Vajiravudh

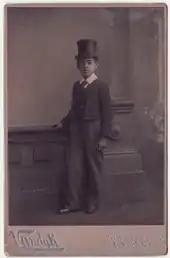
Portrait while studying in England

Vajiravudh was born on 1 January 1881 to Chulalongkorn and one of his four queens and half sister Saovabha Phongsri. In 1888, upon coming of age, Vajiravudh received the title "Kromma Khun" Debdvaravati (Prince of Ayutthaya). Also in 1888, Vajiravudh began suffering from a severe illness and was brought to Ko Sichang by his father to recover.